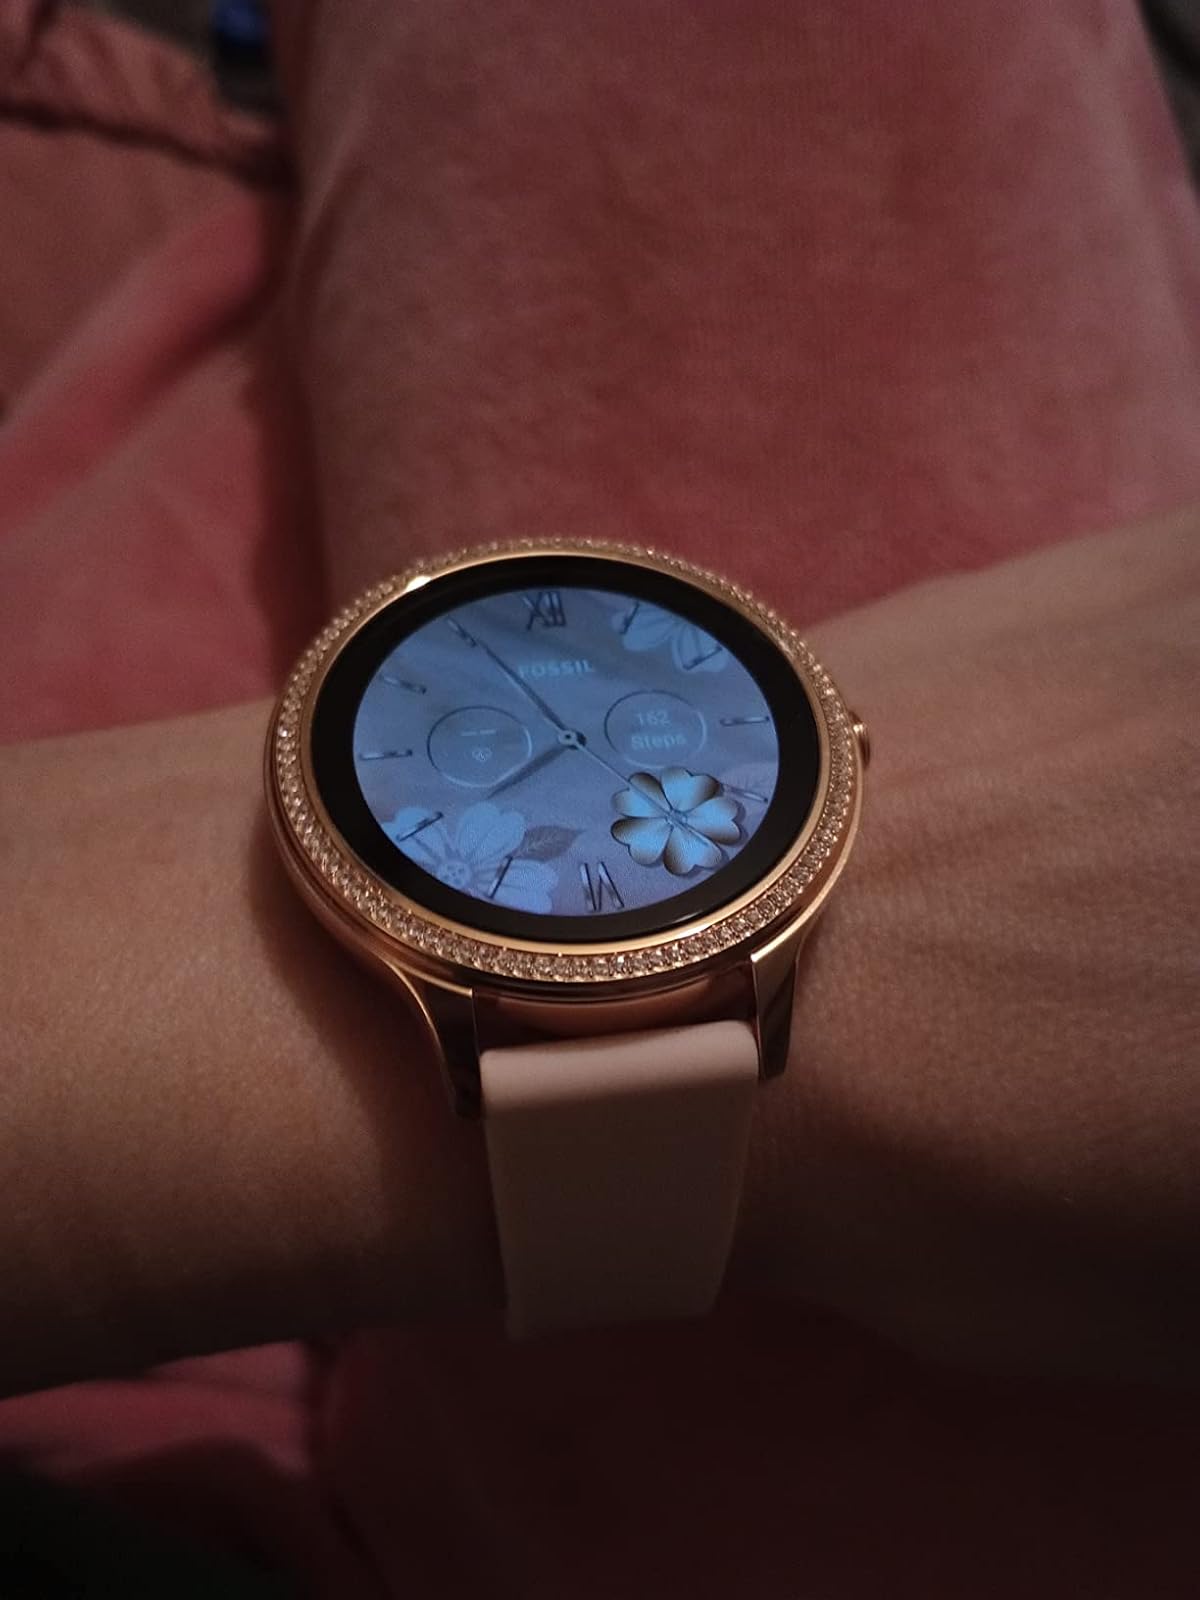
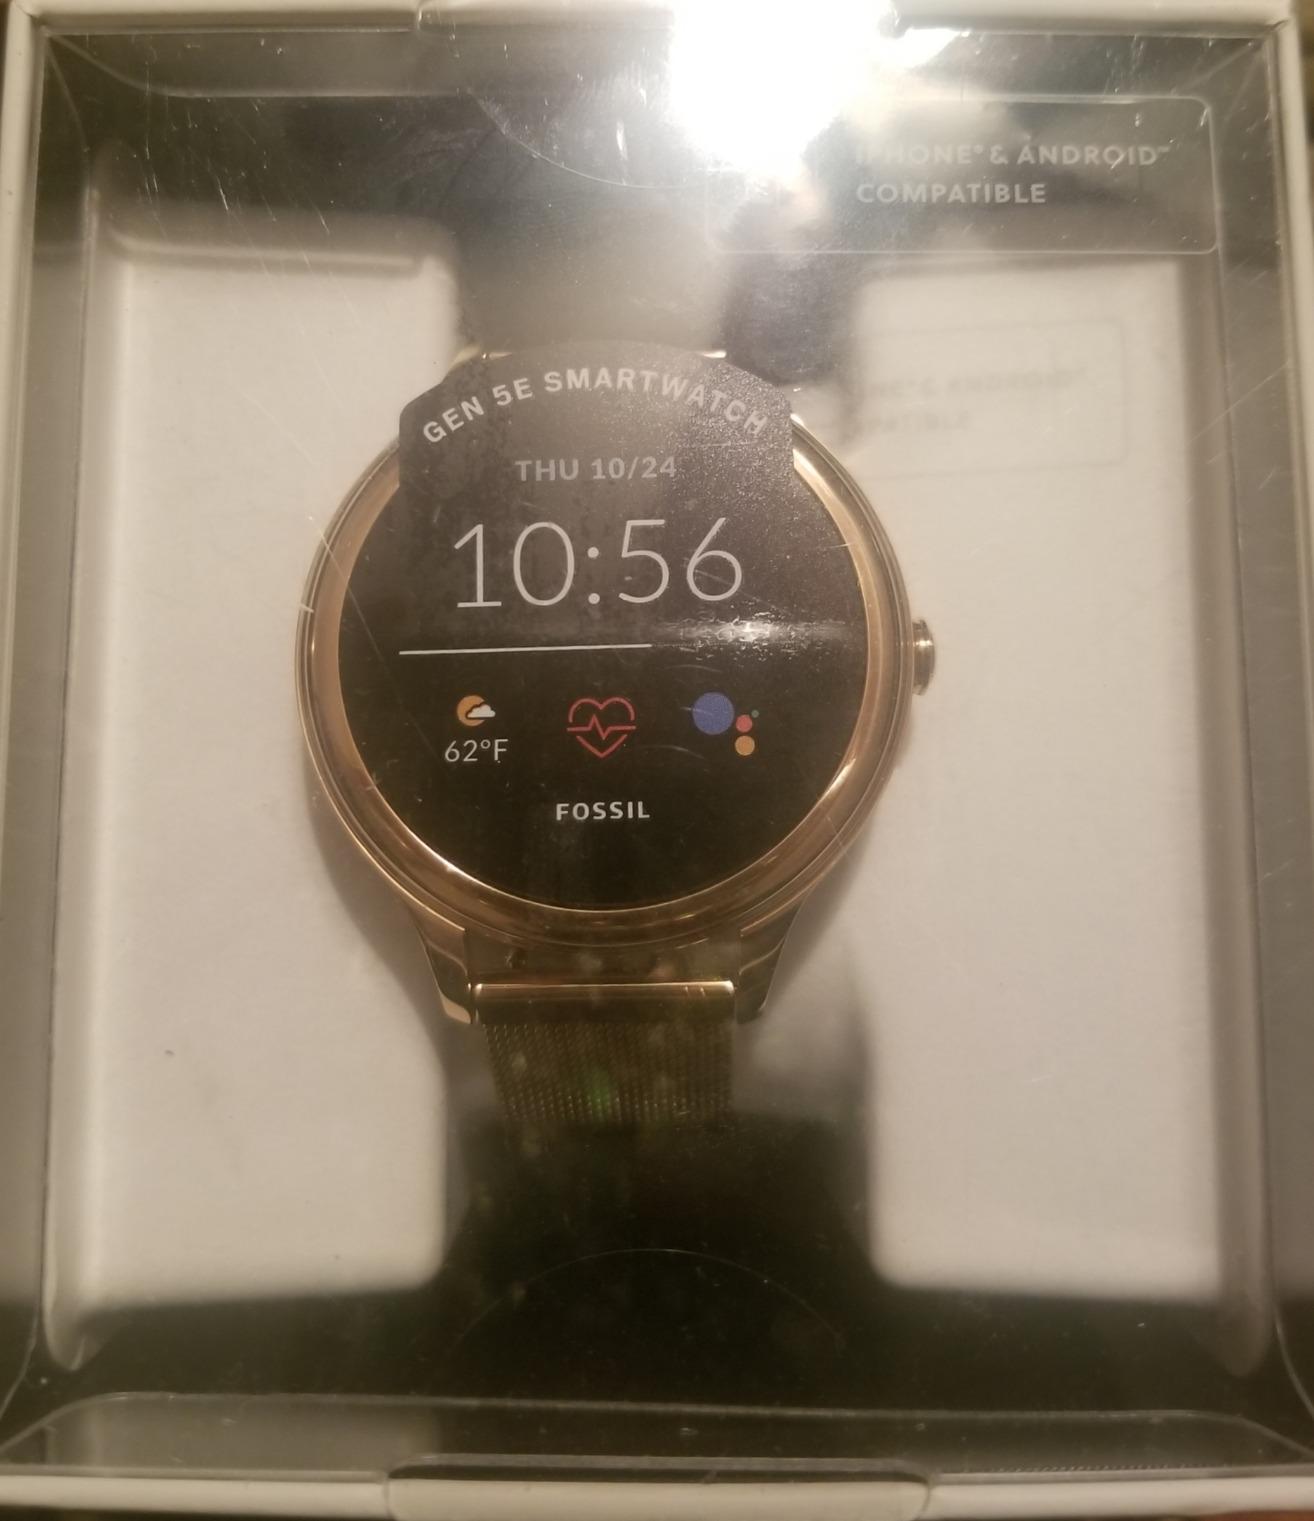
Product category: smartwatch
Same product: no